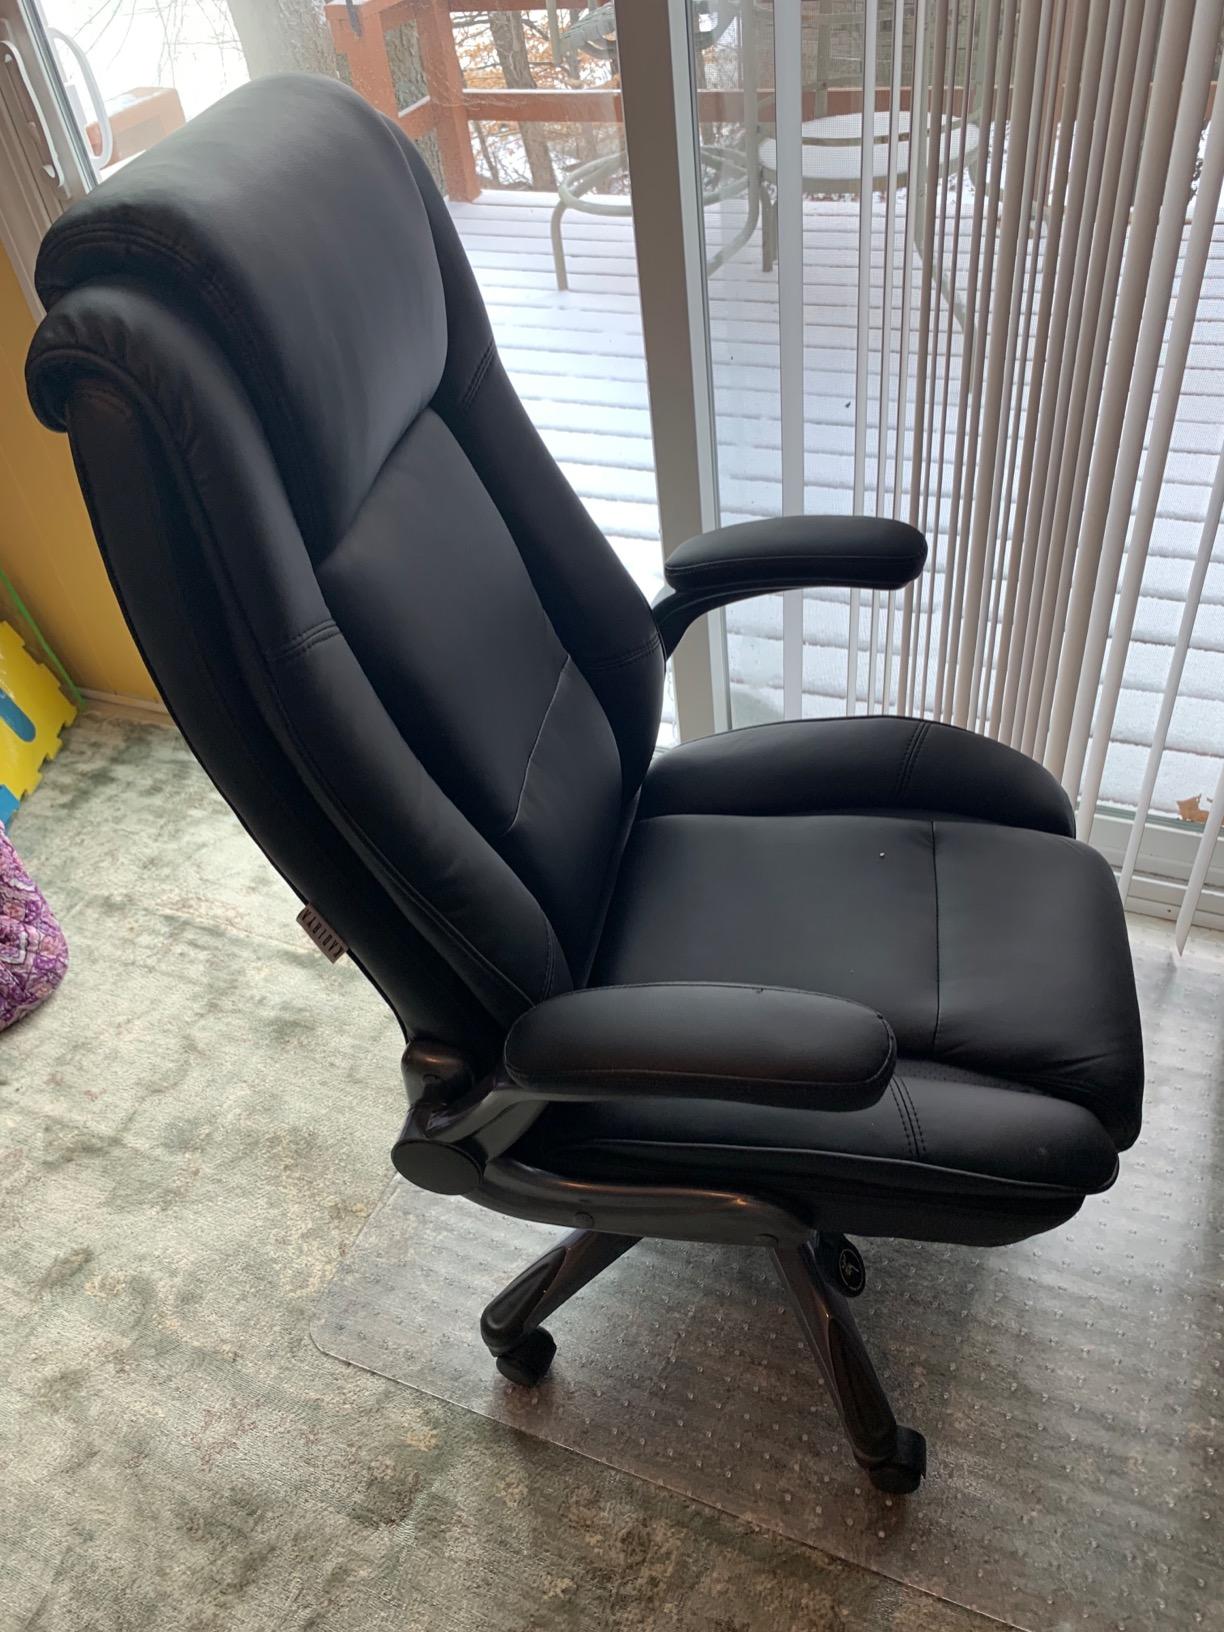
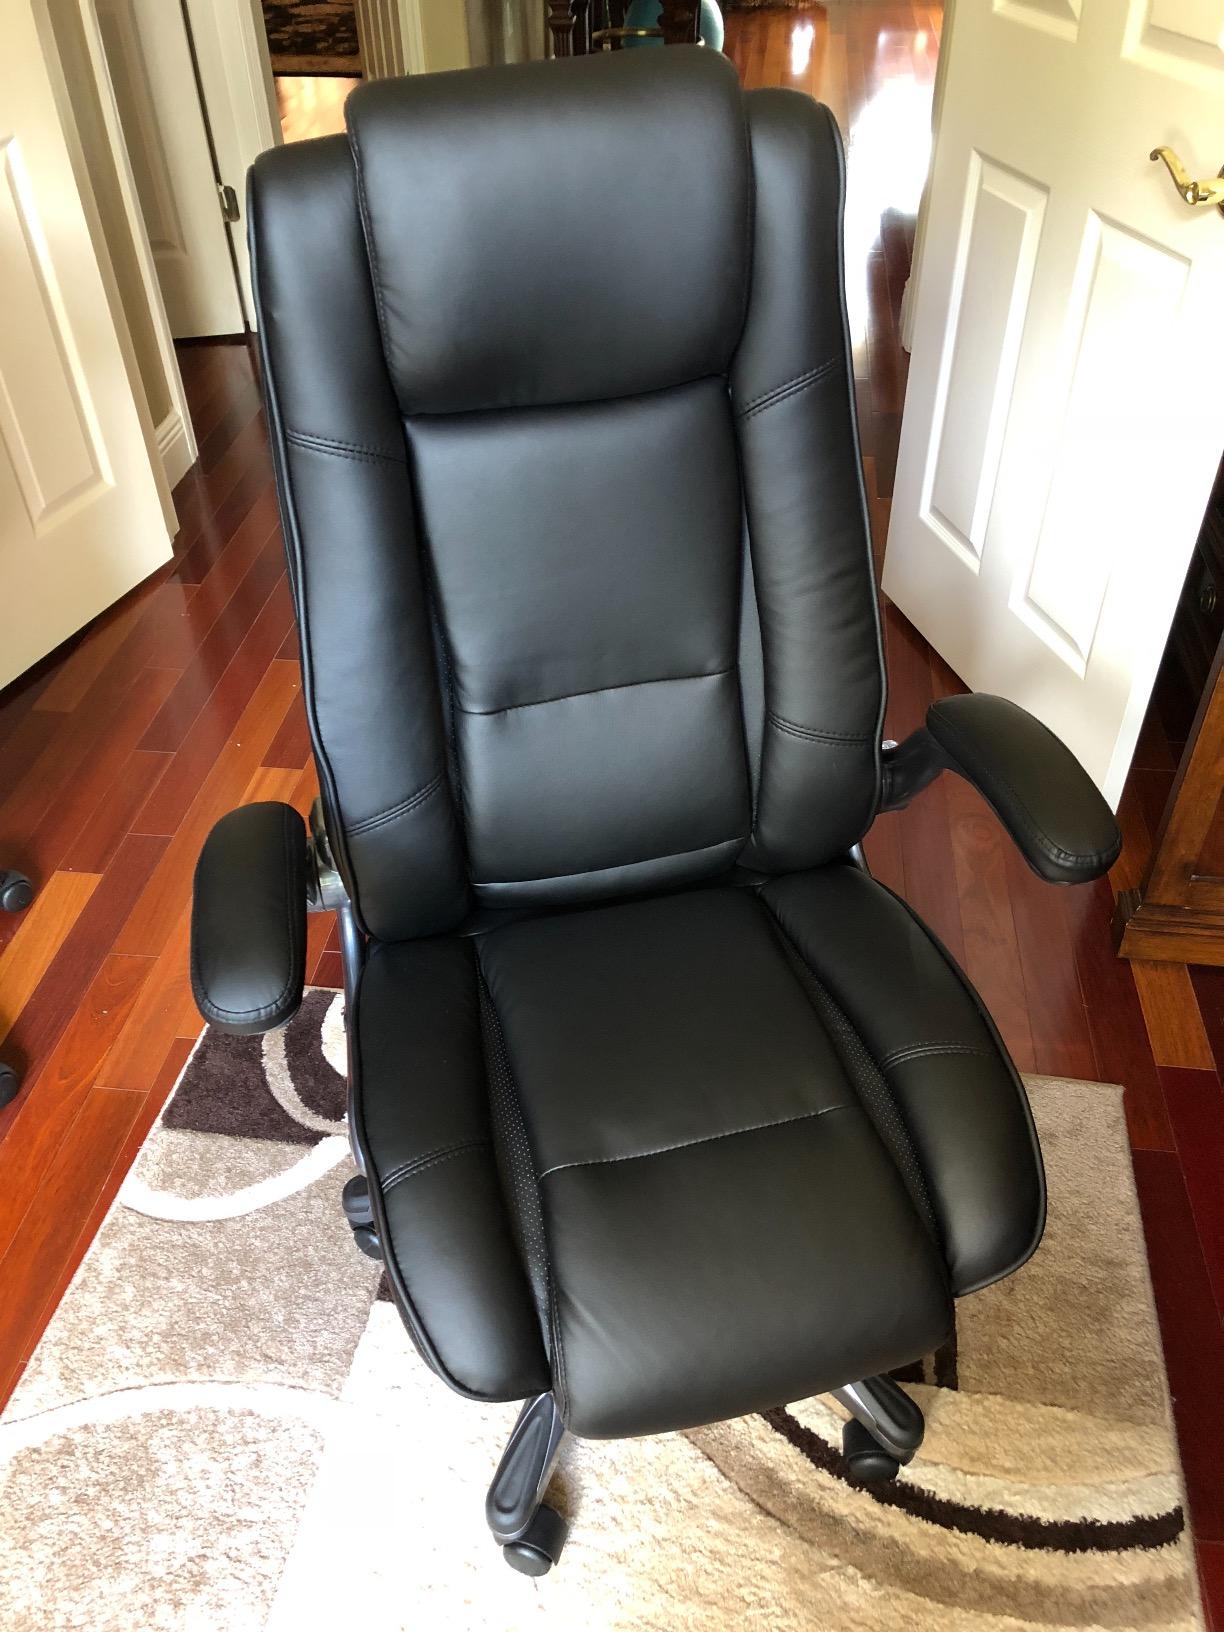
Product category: items_chair
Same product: yes